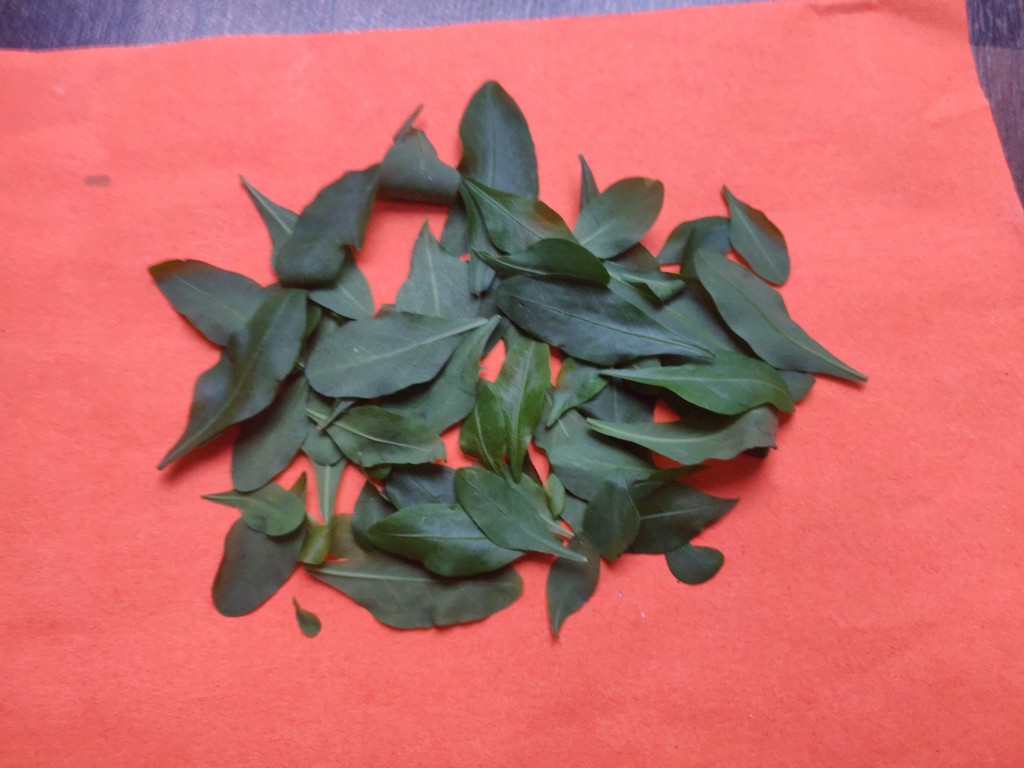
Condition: Healthy
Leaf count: multiple
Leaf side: unknown